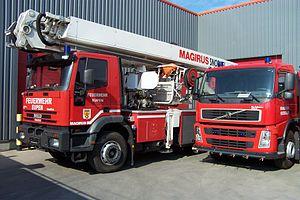
Auto-élévateur des pompiers d'Eupen sur châssis Iveco EuroFire.
La zone de secours DG - Communauté germanophone est l'une des 34 zones de secours de Belgique et l'une des 6 zones de la province de Liège.